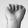
ASL letter: A